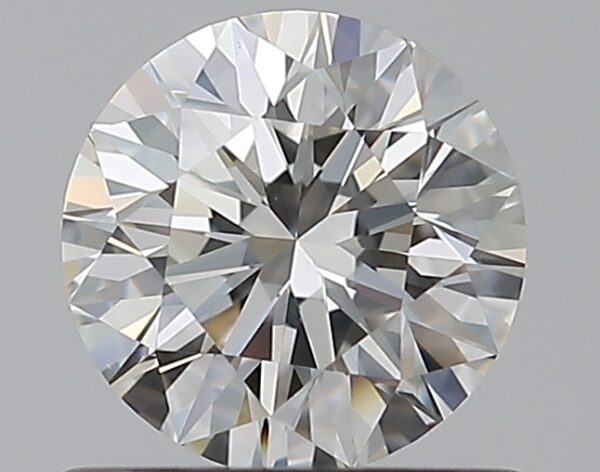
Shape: round
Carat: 0.7
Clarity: VS2
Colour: I
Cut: VG
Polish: EX
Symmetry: EX
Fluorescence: N
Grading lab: GIA
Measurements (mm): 5.6 x 5.63 x 3.59